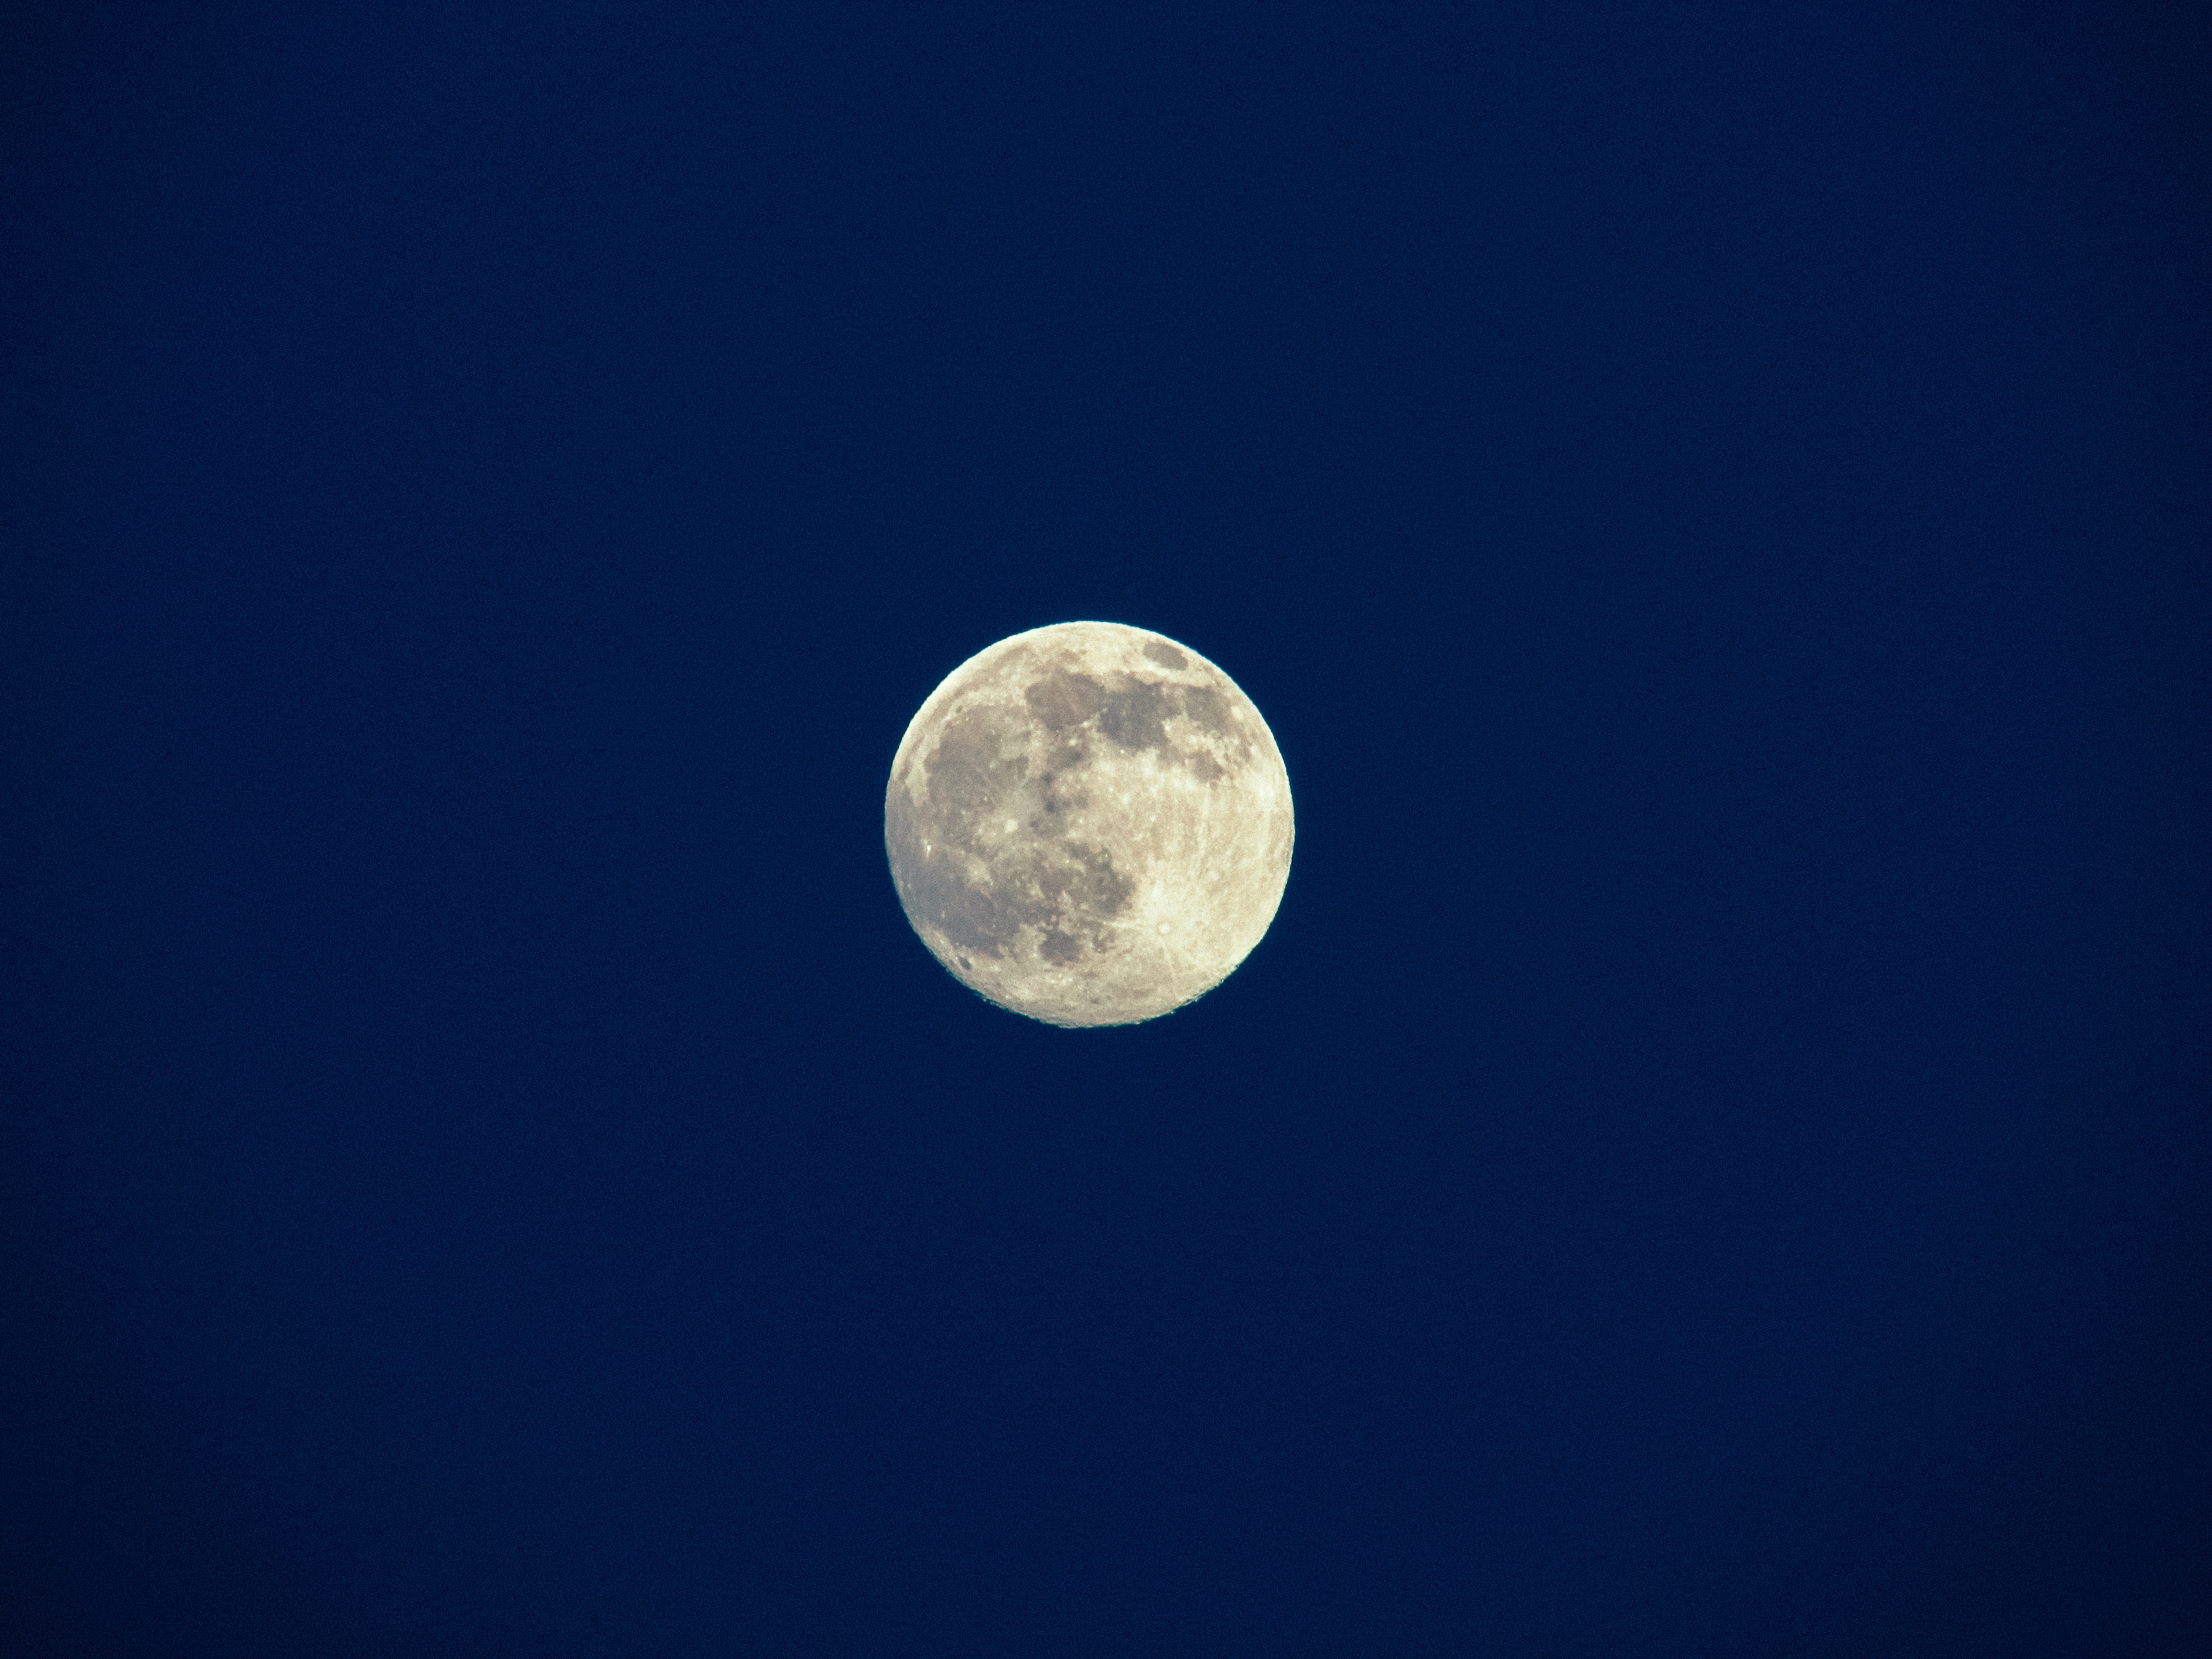
sky, night, cosmos, atmosphere, space, moon, full moon, moonlight, circle, astrology, outer space, astronomy, earth, lunar, crescent, astronomical object, atmosphere of earth